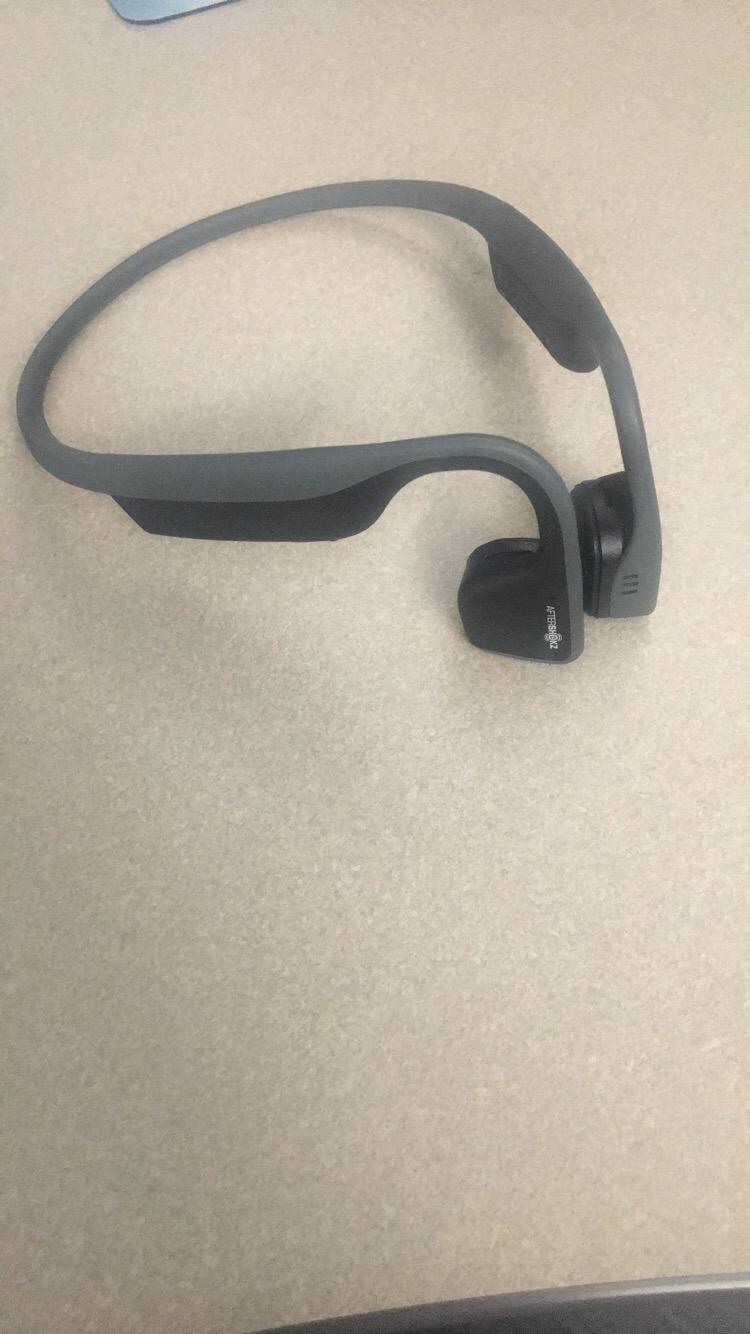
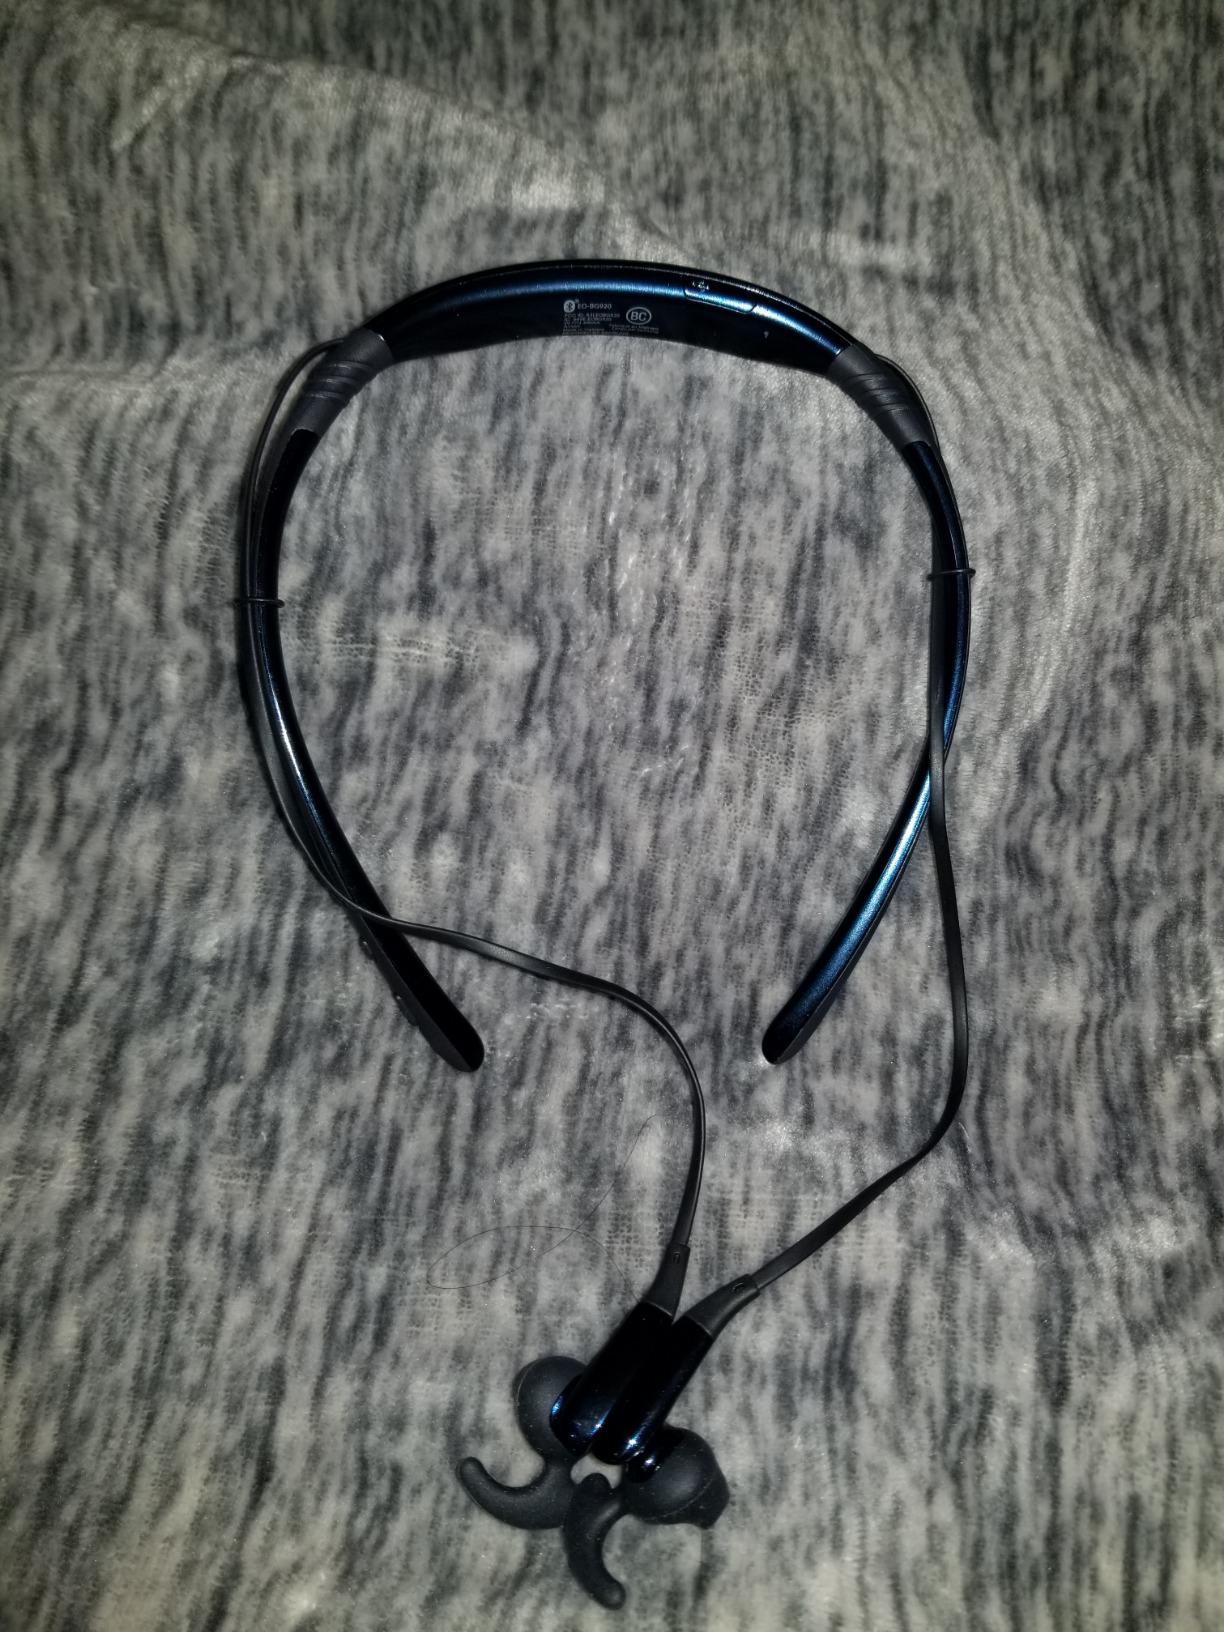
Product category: headphones
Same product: no